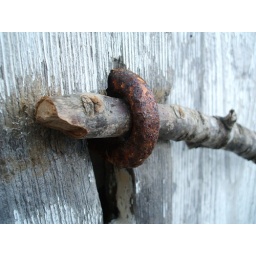
some detail from an old boat house down by the fjord